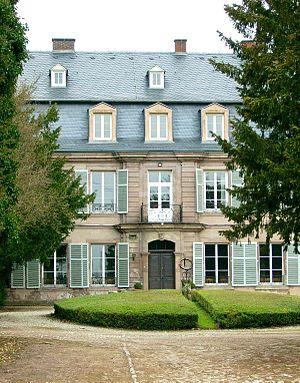
Fremersdorf est un ortsteil de Rehlingen-Siersburg en Sarre.